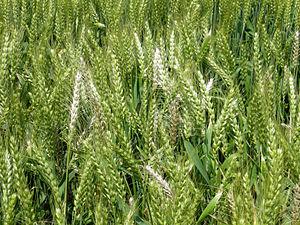
Les fusarioses sont des maladies fongiques courantes des végétaux, et parfois de l'animal. Elles sont causées par certains champignons décomposeurs couramment présents dans le sol, du genre Fusarium mais ayant dans ces cas un développement parasitaire.